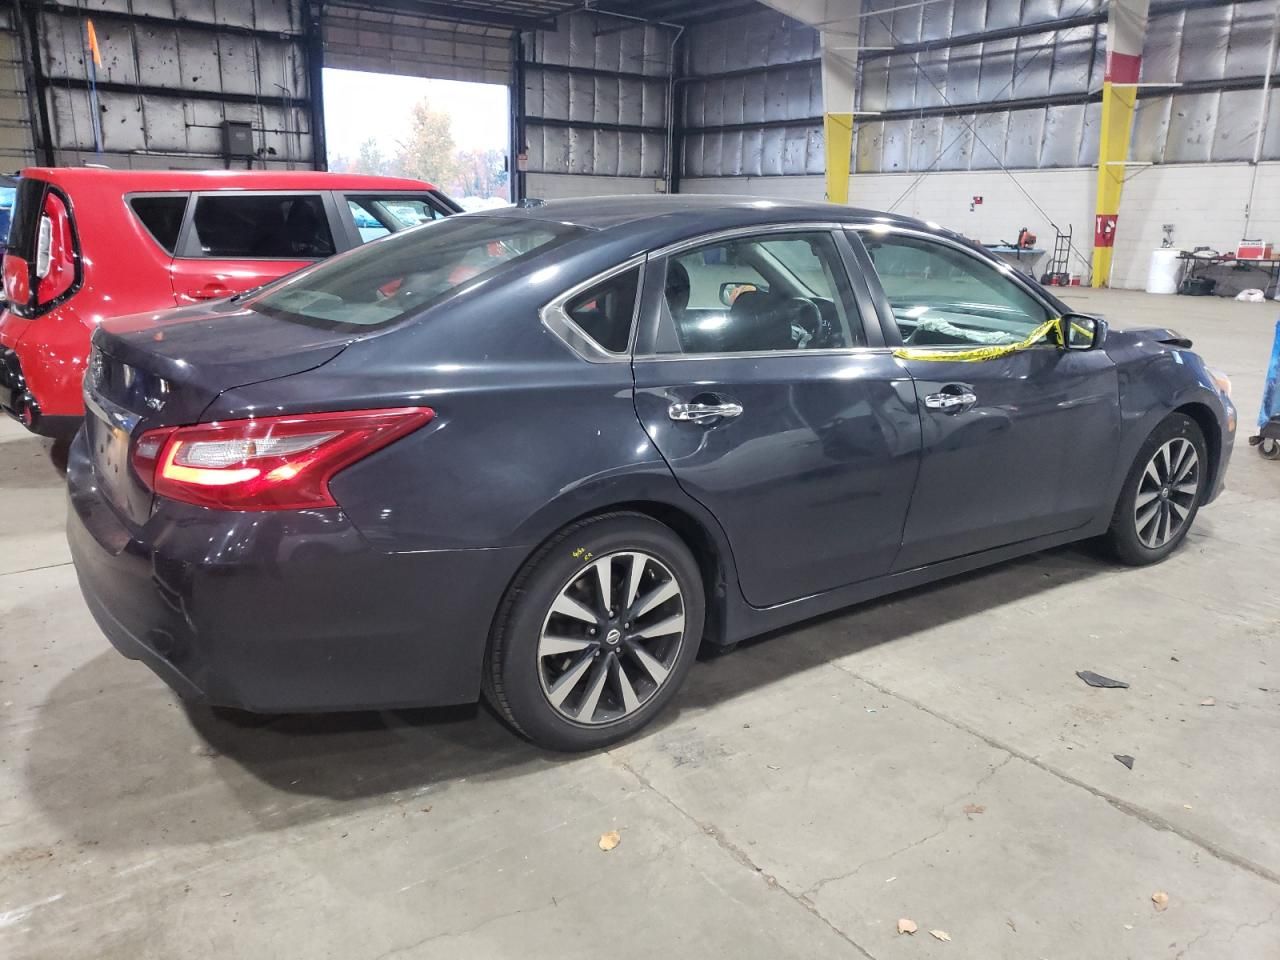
Aucun dommage détecté.
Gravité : aucun